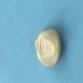
Maize quality: Good